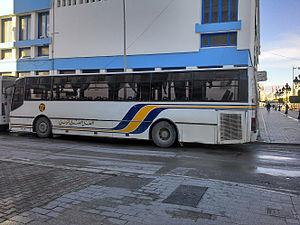
Société privée de transport dans la ville de tunis
Le transport en Tunisie est détenu à près de 70 % par le secteur public. La tutelle de ce secteur est confiée au ministère du Transport qui a pour mission officielle de doter le pays d'un système de transport global, économique et sûr et d'en contrôler le bon fonctionnement en vue d'en faire un facteur de développement économique et social.